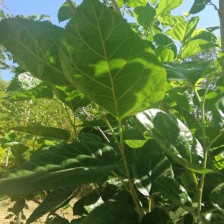
Variety: BlackAustralia